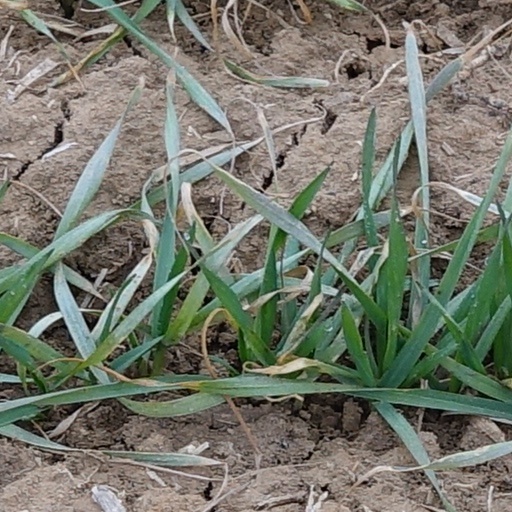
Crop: wheat